Nghia-Sinh International

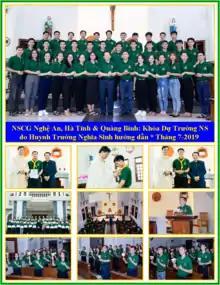
The 2019 Teamwork Skills Training Program for NghiaSinh members of the Diocese of Vinh and the Diocese of Ha Tinh

After the fall of Saigon in 1975, NghiaSinh began a new life in Chicago as a sponsor and reception agency (VOLAG) for Vietnamese and other Indochinese refugees. From 1975 to 1987, NghiaSinh resettled over 1,000 such refugees in Illinois. On some occasions, this resettlement work was carried out solely by unpaid volunteers. At other times NghiaSinh had subcontracts from the U.S. State Department/AFCR. These funds were used partly for providing direct financial assistance to newly arrived refugees and partly for paying part-time staff. This resettlement work involved airport pickups; food and housing for the first thirty days; escort; link-up with social security; access to health clinics, schools, and public aid; and access and linkage to previously resettled Indochinese refugees. Each refugee received $250 in cash upon arrival. In addition, each refugee and every refugee sponsored by NghiaSinh received $50 as a wedding gift and $50 for family funeral assistance. Over 70 percent of the refugees are now working. More than 20 percent are attending colleges while another 10 percent are taking retirement.